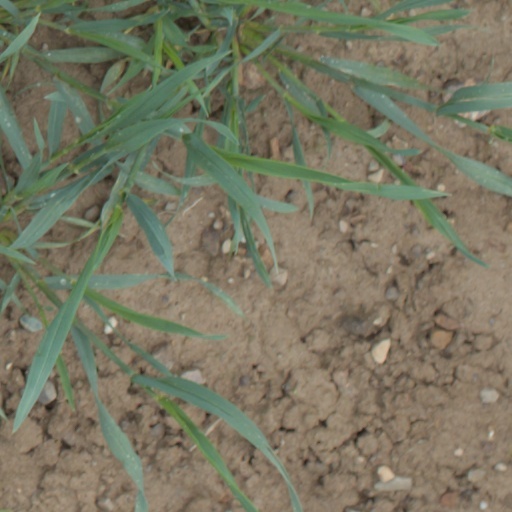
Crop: wheat